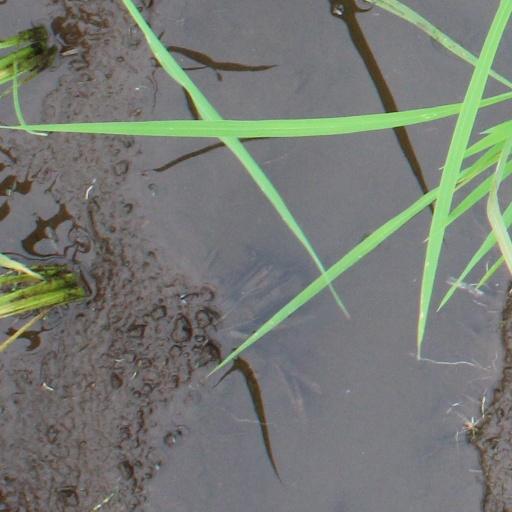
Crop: rice